Bergslagen Line

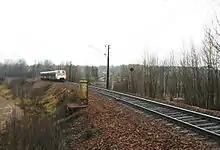
Regina train near Falun

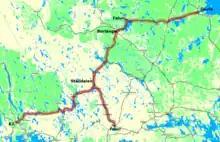

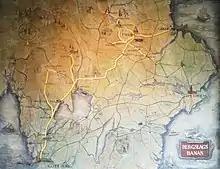
Map in Gothenburg station

The Bergslagen Line is a railway line consisting of two sections, from Gävle via Falun, Ställdalen to Kil, Värmland, and from Ställdalen to Frövi. Although not officially, the Norway/Vänern Line is also often regarded part of the Bergslagen Line, because it was before the renaming 1990. Construction began in 1855 and the line opened in 1879.